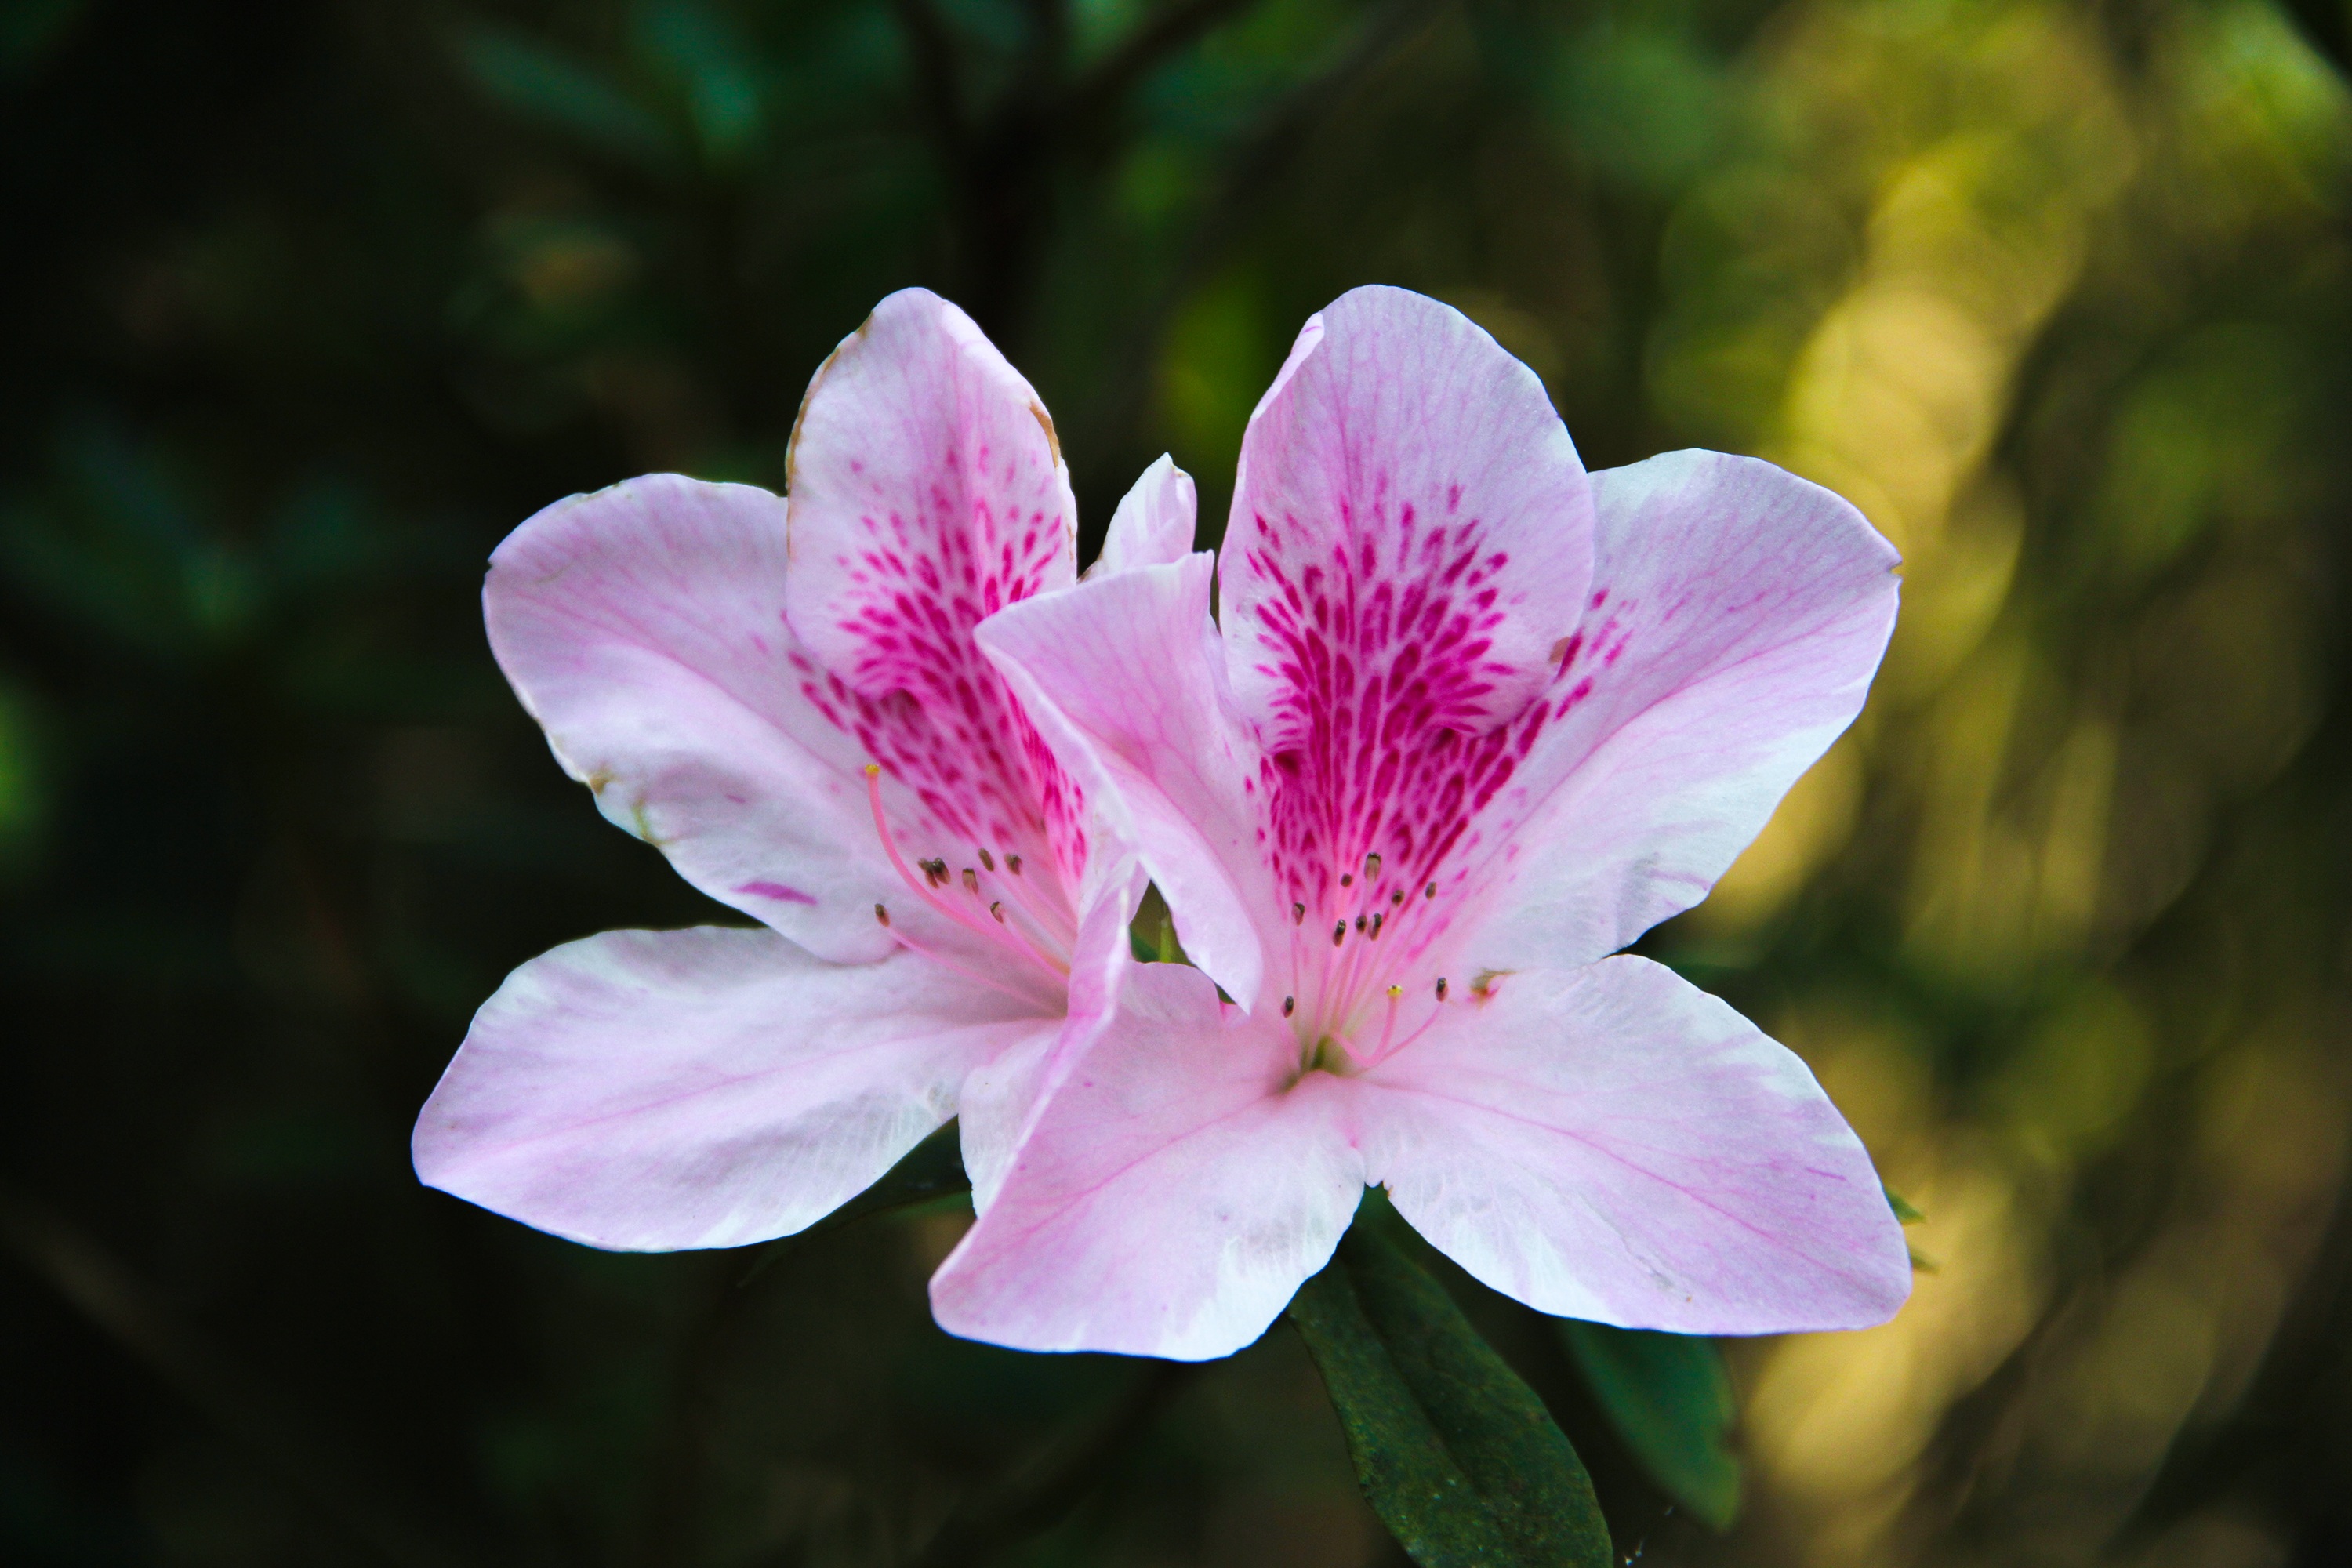
nature, blossom, plant, flower, petal, macro, botany, pink, flora, wildflower, flowers, close up, shrub, rhododendron, beautiful, small fresh, macro photography, flowering plant, woody plant, land plant